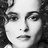
Emotion: neutral